Arctia plantaginis

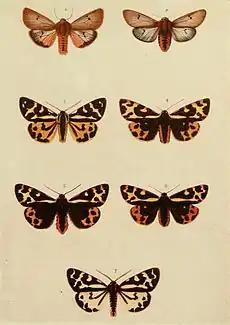
Figures 3–7, wood tiger moth forms

This moth is extraordinarily variable. The wingspan is 32–38 mm. Normally, it has a black forewing in both sexes, with moderately broad, ivory yellow bands. In the male, the hindwing is yellow or white with an irregular marginal band, which is often interrupted, and two or three submarginal spots. The basal portion of the hindwing bears black streaks at the margin of the cell and before the anal margin. In the female, the hindwing is red above with the base strongly black. Numerous aberrations have been found and named, which often occur predominantly, and only exceptionally among typical specimens. Major aberrations are listed by Seitz, 1913.